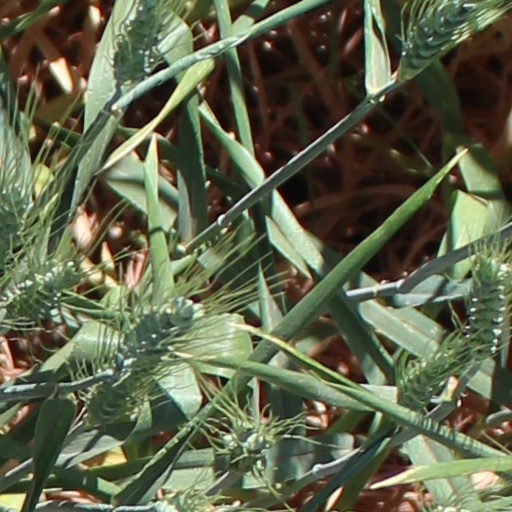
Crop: wheat